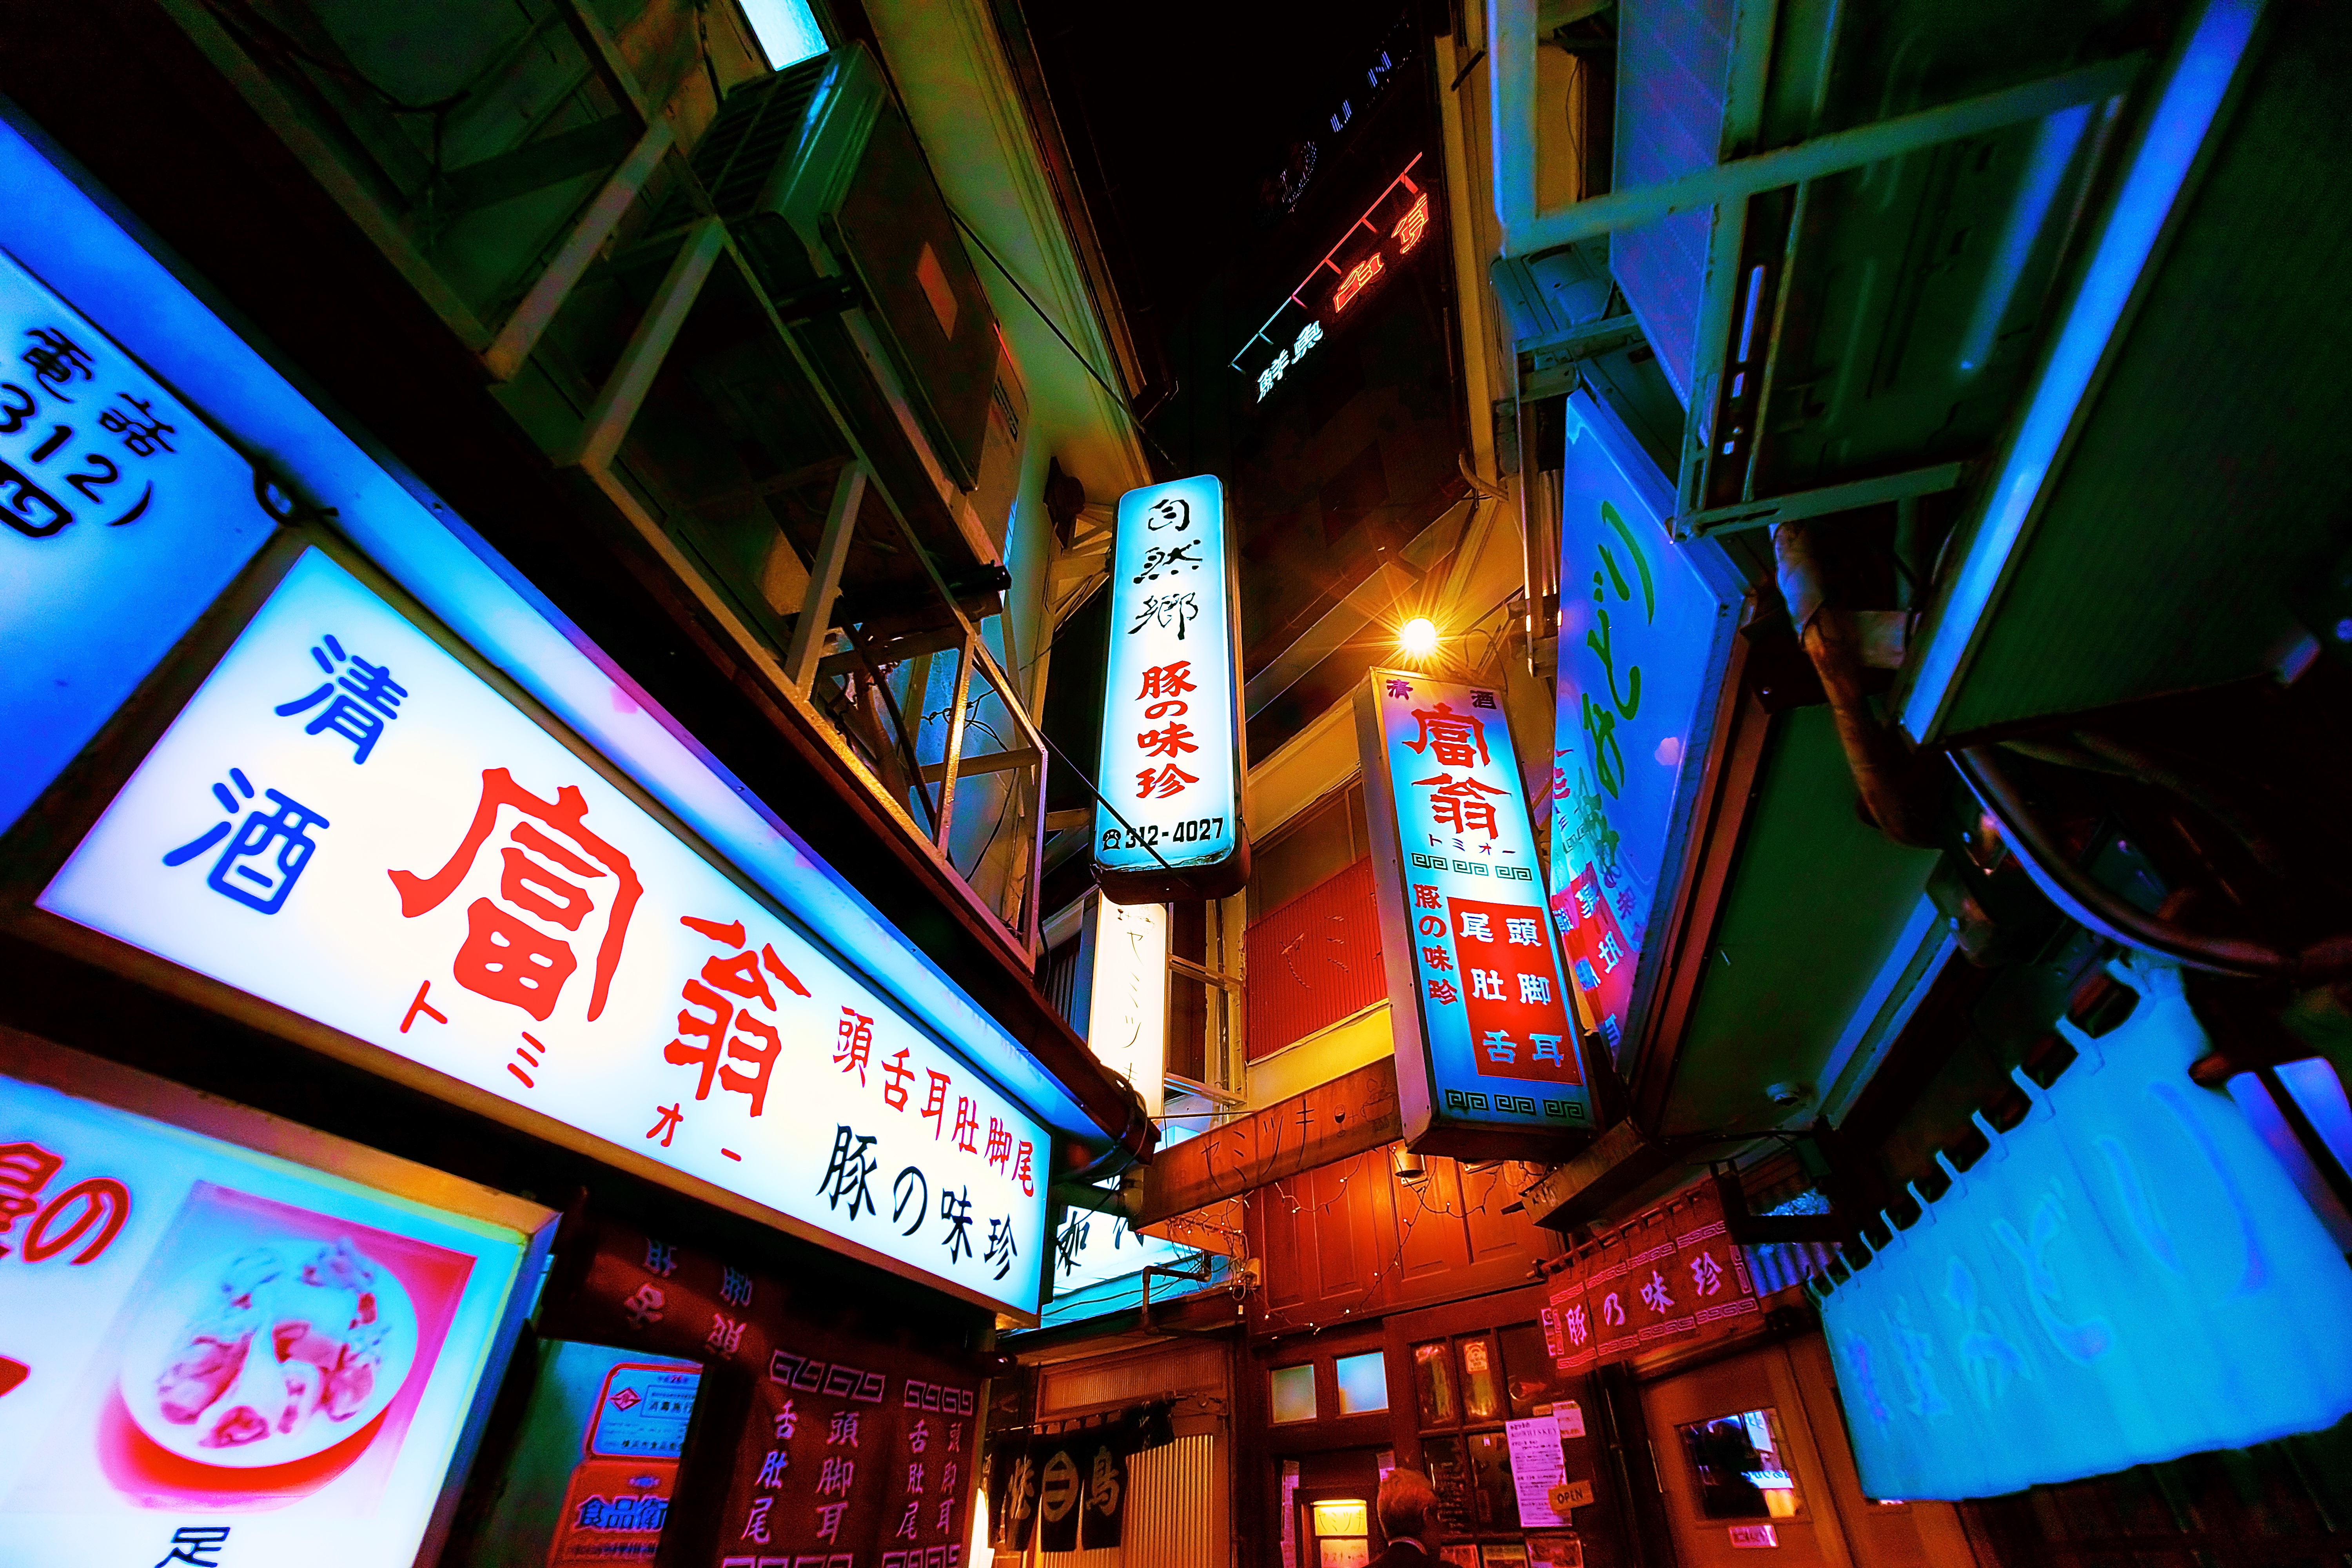
night, bar, color, japan, neon, neon sign, nightphotography, wideangle, sony, yokohama, nightshot, ilce7m2, superwideheliar15mmf45, a7ii, narrowalleyway, nightclub